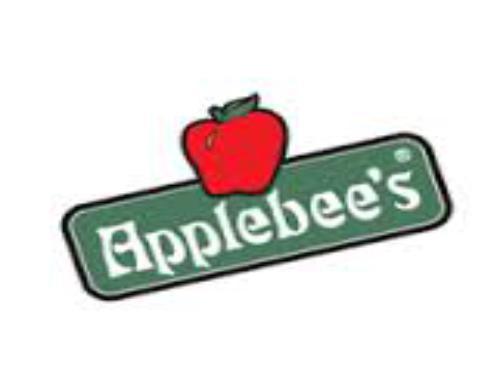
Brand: Applebee's
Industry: Food